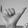
ASL letter: Y